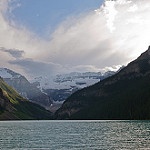
Scene: Outdoor